Surtees Rail Bridge

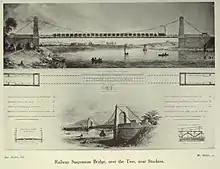
Drawings of the original 1830 Stockton Railway Bridge

The designer was Sir Samuel Brown, a retired naval officer with experience building the 1820 Union Bridge over the River Tweed between Scotland and England, and the Royal Suspension Chain Pier, Brighton (1823).